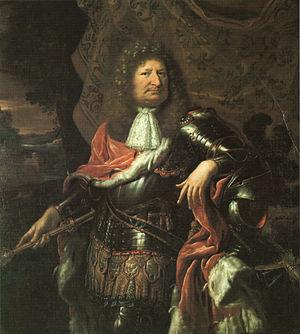
L'Armée royale prussienne était l'armée du royaume de Prusse. Ces forces armées furent essentielles dans l'affirmation du Brandebourg en tant que pouvoir européen.
La guerre de la Ligue d’Augsbourg, également appelée guerre de Neuf Ans, guerre de la Succession palatine ou guerre de la Grande Alliance, eut lieu de 1688 à 1697. D'anciens textes peuvent faire référence à la guerre de Succession d'Angleterre. En Amérique du Nord, cette guerre engendre la première guerre intercoloniale, appelée par l'historiographie anglaise la guerre du roi Guillaume, « King William's War, Second Indian War, Father Baudoin's War, Castin's War ». Ces nombreuses dénominations reflètent les points de vue nationaux des historiens contemporains ou anciens sur ce conflit.